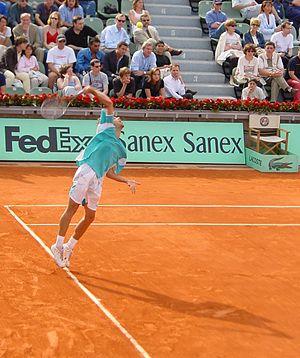
Gustavo Kuerten, né le 10 septembre 1976 à Florianópolis, est un joueur de tennis brésilien, professionnel de 1995 à 2008. Surnommé « Guga », il remporte vingt titres en simple sur le circuit ATP, dont trois tournois de Roland-Garros, un Masters et cinq Masters 1000. Il est le meilleur joueur de tennis de l'histoire du Brésil.